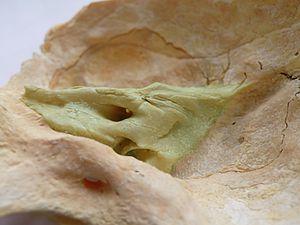
L'os temporal est un os pair du crâne situé dans la région de la tempe, sur la partie latérale de la tête. Il participe aussi bien à la formation de la voûte que la base du crâne. Il accueille aussi l'articulation temporo-mandibulaire.